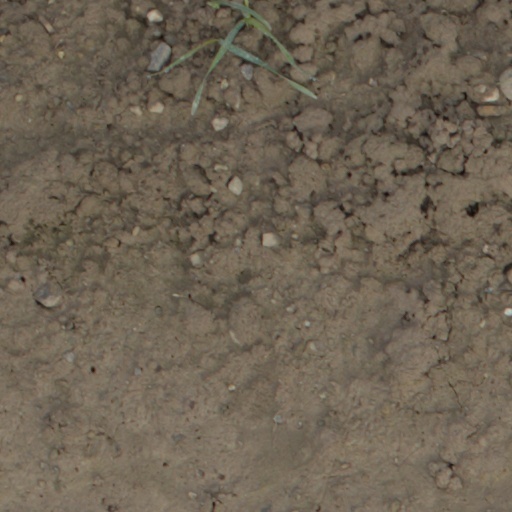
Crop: wheat